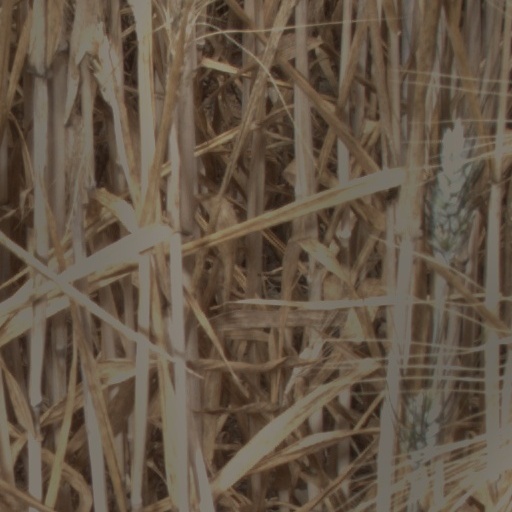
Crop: wheat